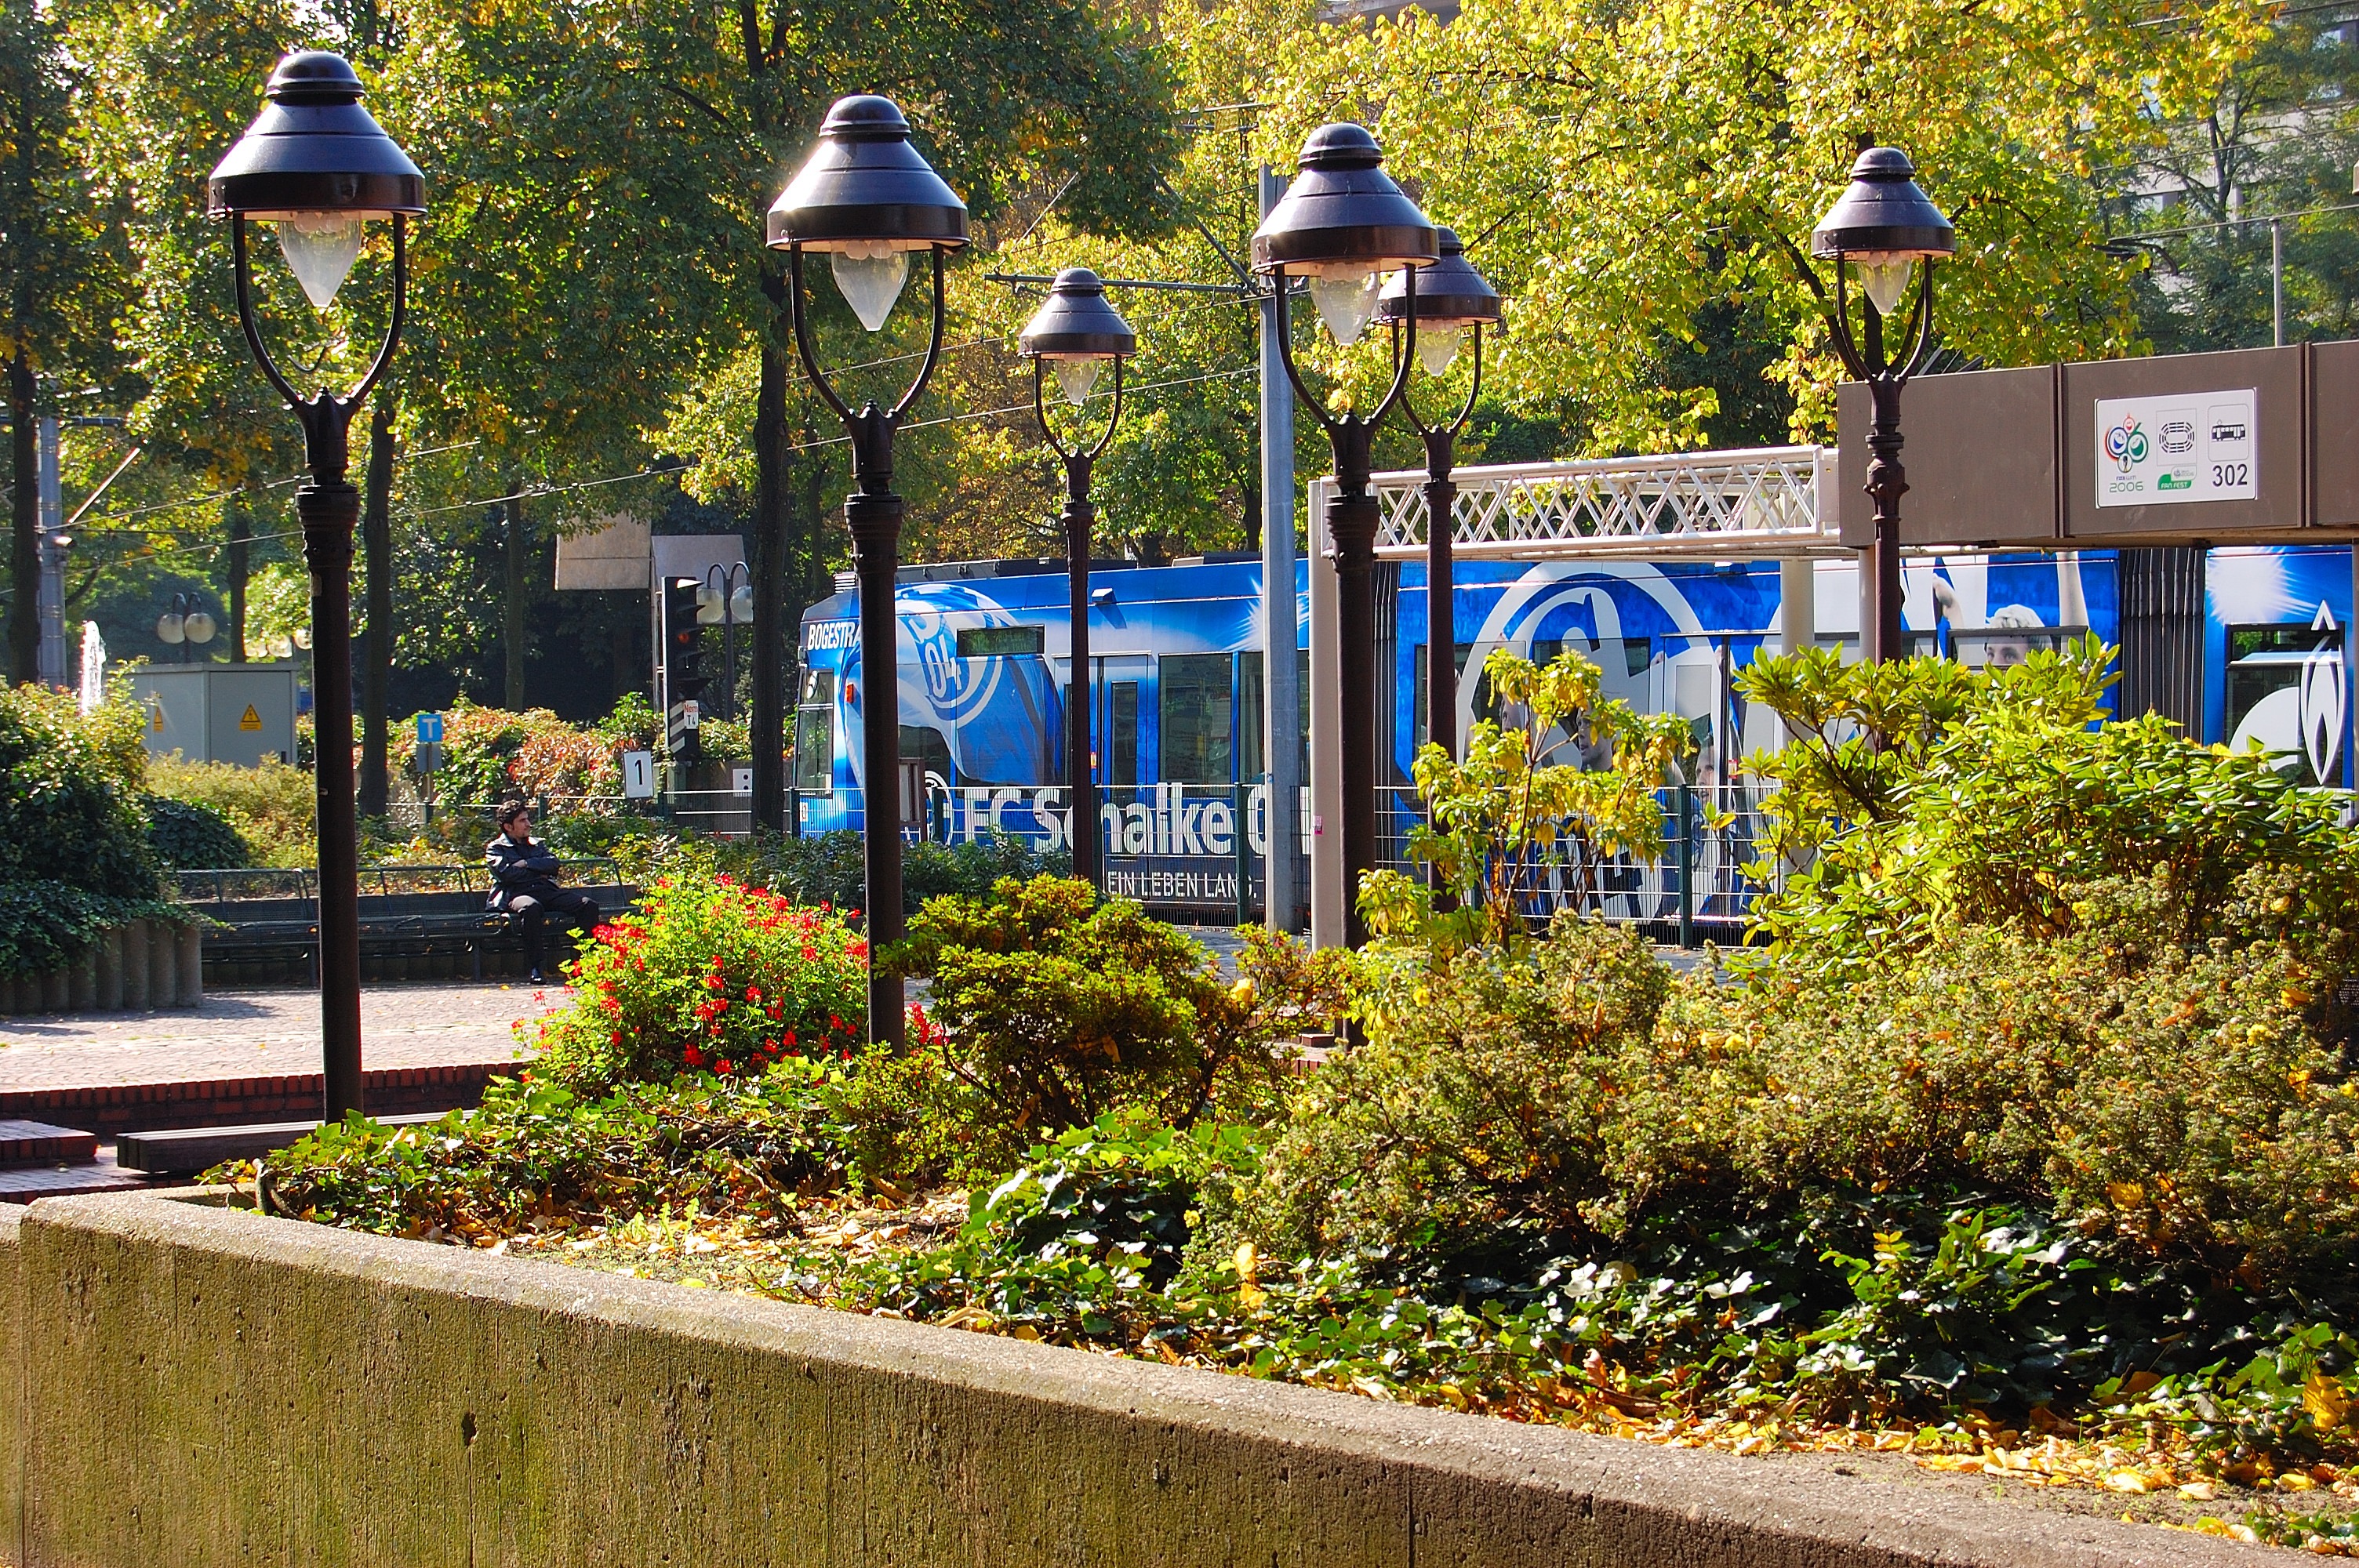
tree, flower, city, tram, park, garden, lanterns, yard, gelsenkirchen, neighbourhood, music theatre